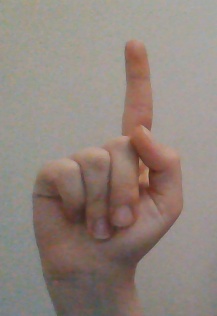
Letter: bb